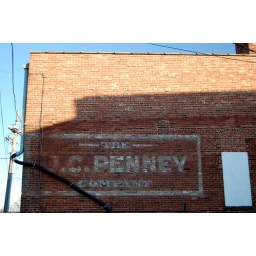
JC Penny painted sign on the side of a building in Marshalltown.